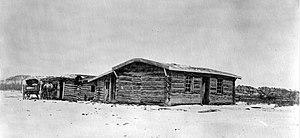
L'Elkhorn Ranch est un ranch américain situé dans le comté de Billings, dans le Dakota du Nord. Ancienne propriété de Theodore Roosevelt, il constitue aujourd'hui l'une des trois sections du parc national Theodore Roosevelt. Le Maah Daah Hey Trail le relie aux deux autres sections de cette aire protégée.
Island Falls est une ville située dans l’État américain du Maine, dans le comté d’Aroostook.